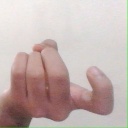
अक्षर: ज